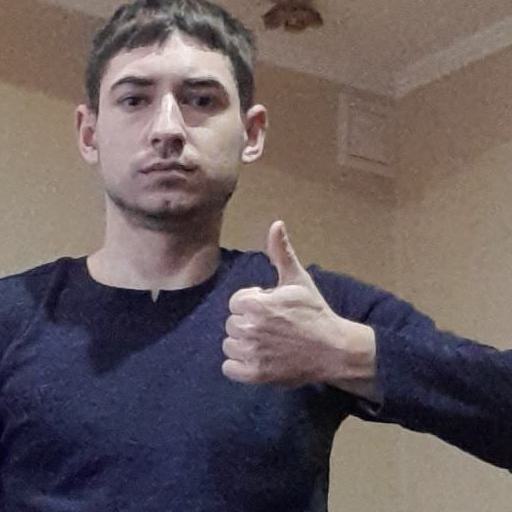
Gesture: like